Malai

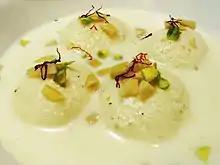
Ras malai, balls of chhena (paneer) soaked in malai

Malai is a major ingredient in malai kofta dumplings and in sweet dishes like "malai pedha", "ras malai" and "malai kulfi". Fried koftas are made with potatoes and paneer. The flavour becomes even richer when vegetables are added to it. An example of this would be "methi matar malai" where the main constituent is green peas.